Nanjangud

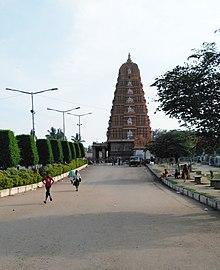
Street view of the temple, Nanjangud

Nanjangud is located at . It has an average elevation of 657 metres (2155 ft). The taluk borders Mysore taluk of Mysore district to the north, T Narsipur taluk of Mysore district to the east, H D Kote taluk of Mysore district to the west and Gundlupet and Chamarajanagar taluks of Chamarajanagar district to the south.